Ludwig Anderson Three-Decker

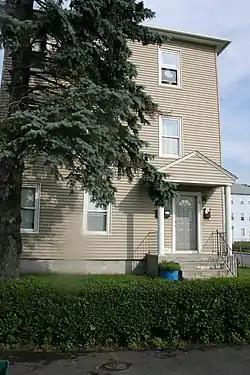

The Ludwig Anderson Three-Decker is a historic triple decker house in Worcester, Massachusetts. Built c. 1896, it was a good example of a vernacular Italianate triple decker, whose exterior decoration has since been removed or covered over. It was listed on the National Register of Historic Places in 1990.